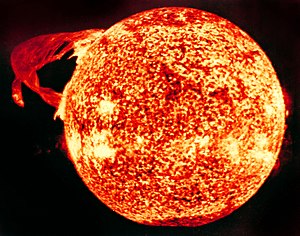
Protuberans / Galleri
En protuberans eller solfakkel er en stor og lysende dannelse, som udbreder sig fra Solens overflade, ofte i form af en løkke. Protuberanser har basis i solens overflade og strækker sig udad i Solens korona. Mens koronaen selv består af ekstremt varme og ioniserede gasser, kendt som plasma, og som ikke udsender særlig meget synligt lys, består protuberanser af meget køligere plasma, hvis sammensætning minder mere om kromosfærens. En protuberans dannes typisk inden for et tidsrum på en dag, og stabile protuberanser kan bestå i koronaen i adskillige måneder. Visse protuberanser splittes og giver anledning til udstødelse af koronamasse. Der pågår videnskabelige undersøgelser af, hvordan og hvorfor protuberanser dannes.